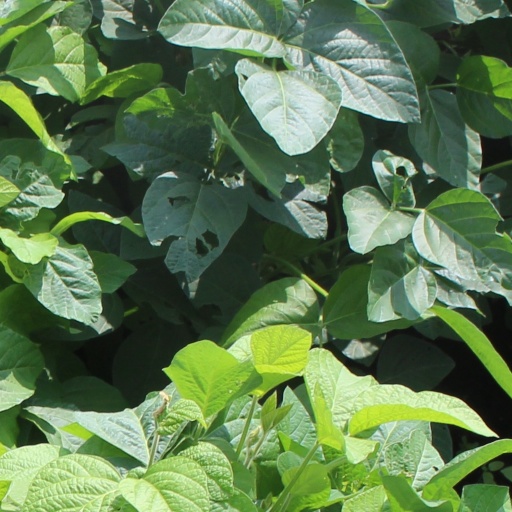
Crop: soybean